Swiss People's Party

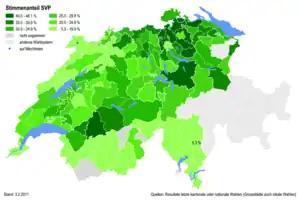
Percentages of the SVP at district level in 2011

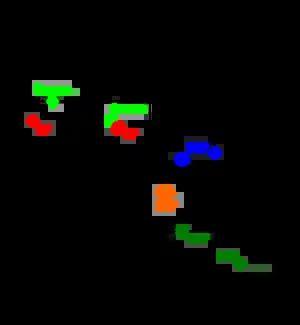
The SVP's positions in the Swiss political spectrum (2007).

The SVP adheres to national conservatism, aiming at the preservation of Switzerland's political sovereignty and a conservative society. Furthermore, the party promotes the principle of individual responsibility and is skeptical toward any expansion of governmental services. This stance is most evident in the rejection of an accession of Switzerland to the European Union, the rejection of military involvement abroad, and the rejection of increases in government spending on social welfare and education. The SVP "does not reject either democracy or the liberal order," and according to some observers the terms "right-wing populist" or "far-right" are rarely used to describe it in Switzerland.